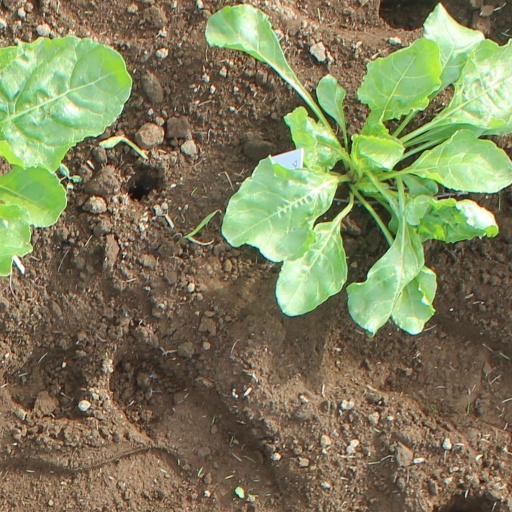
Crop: sugar beet